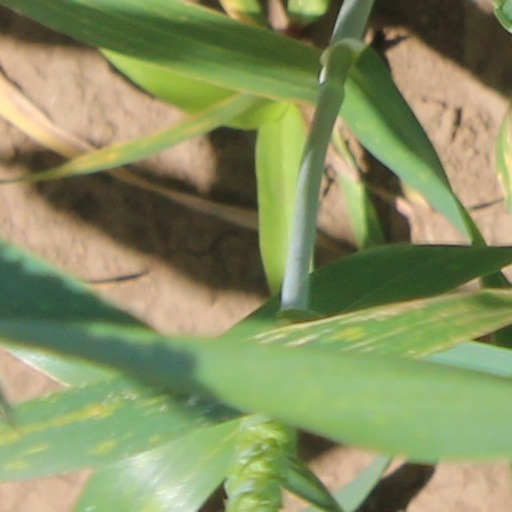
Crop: wheat